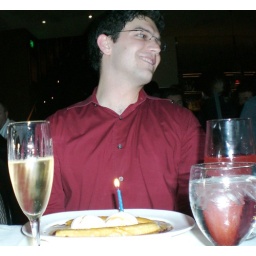
note the candle in the banana flambe